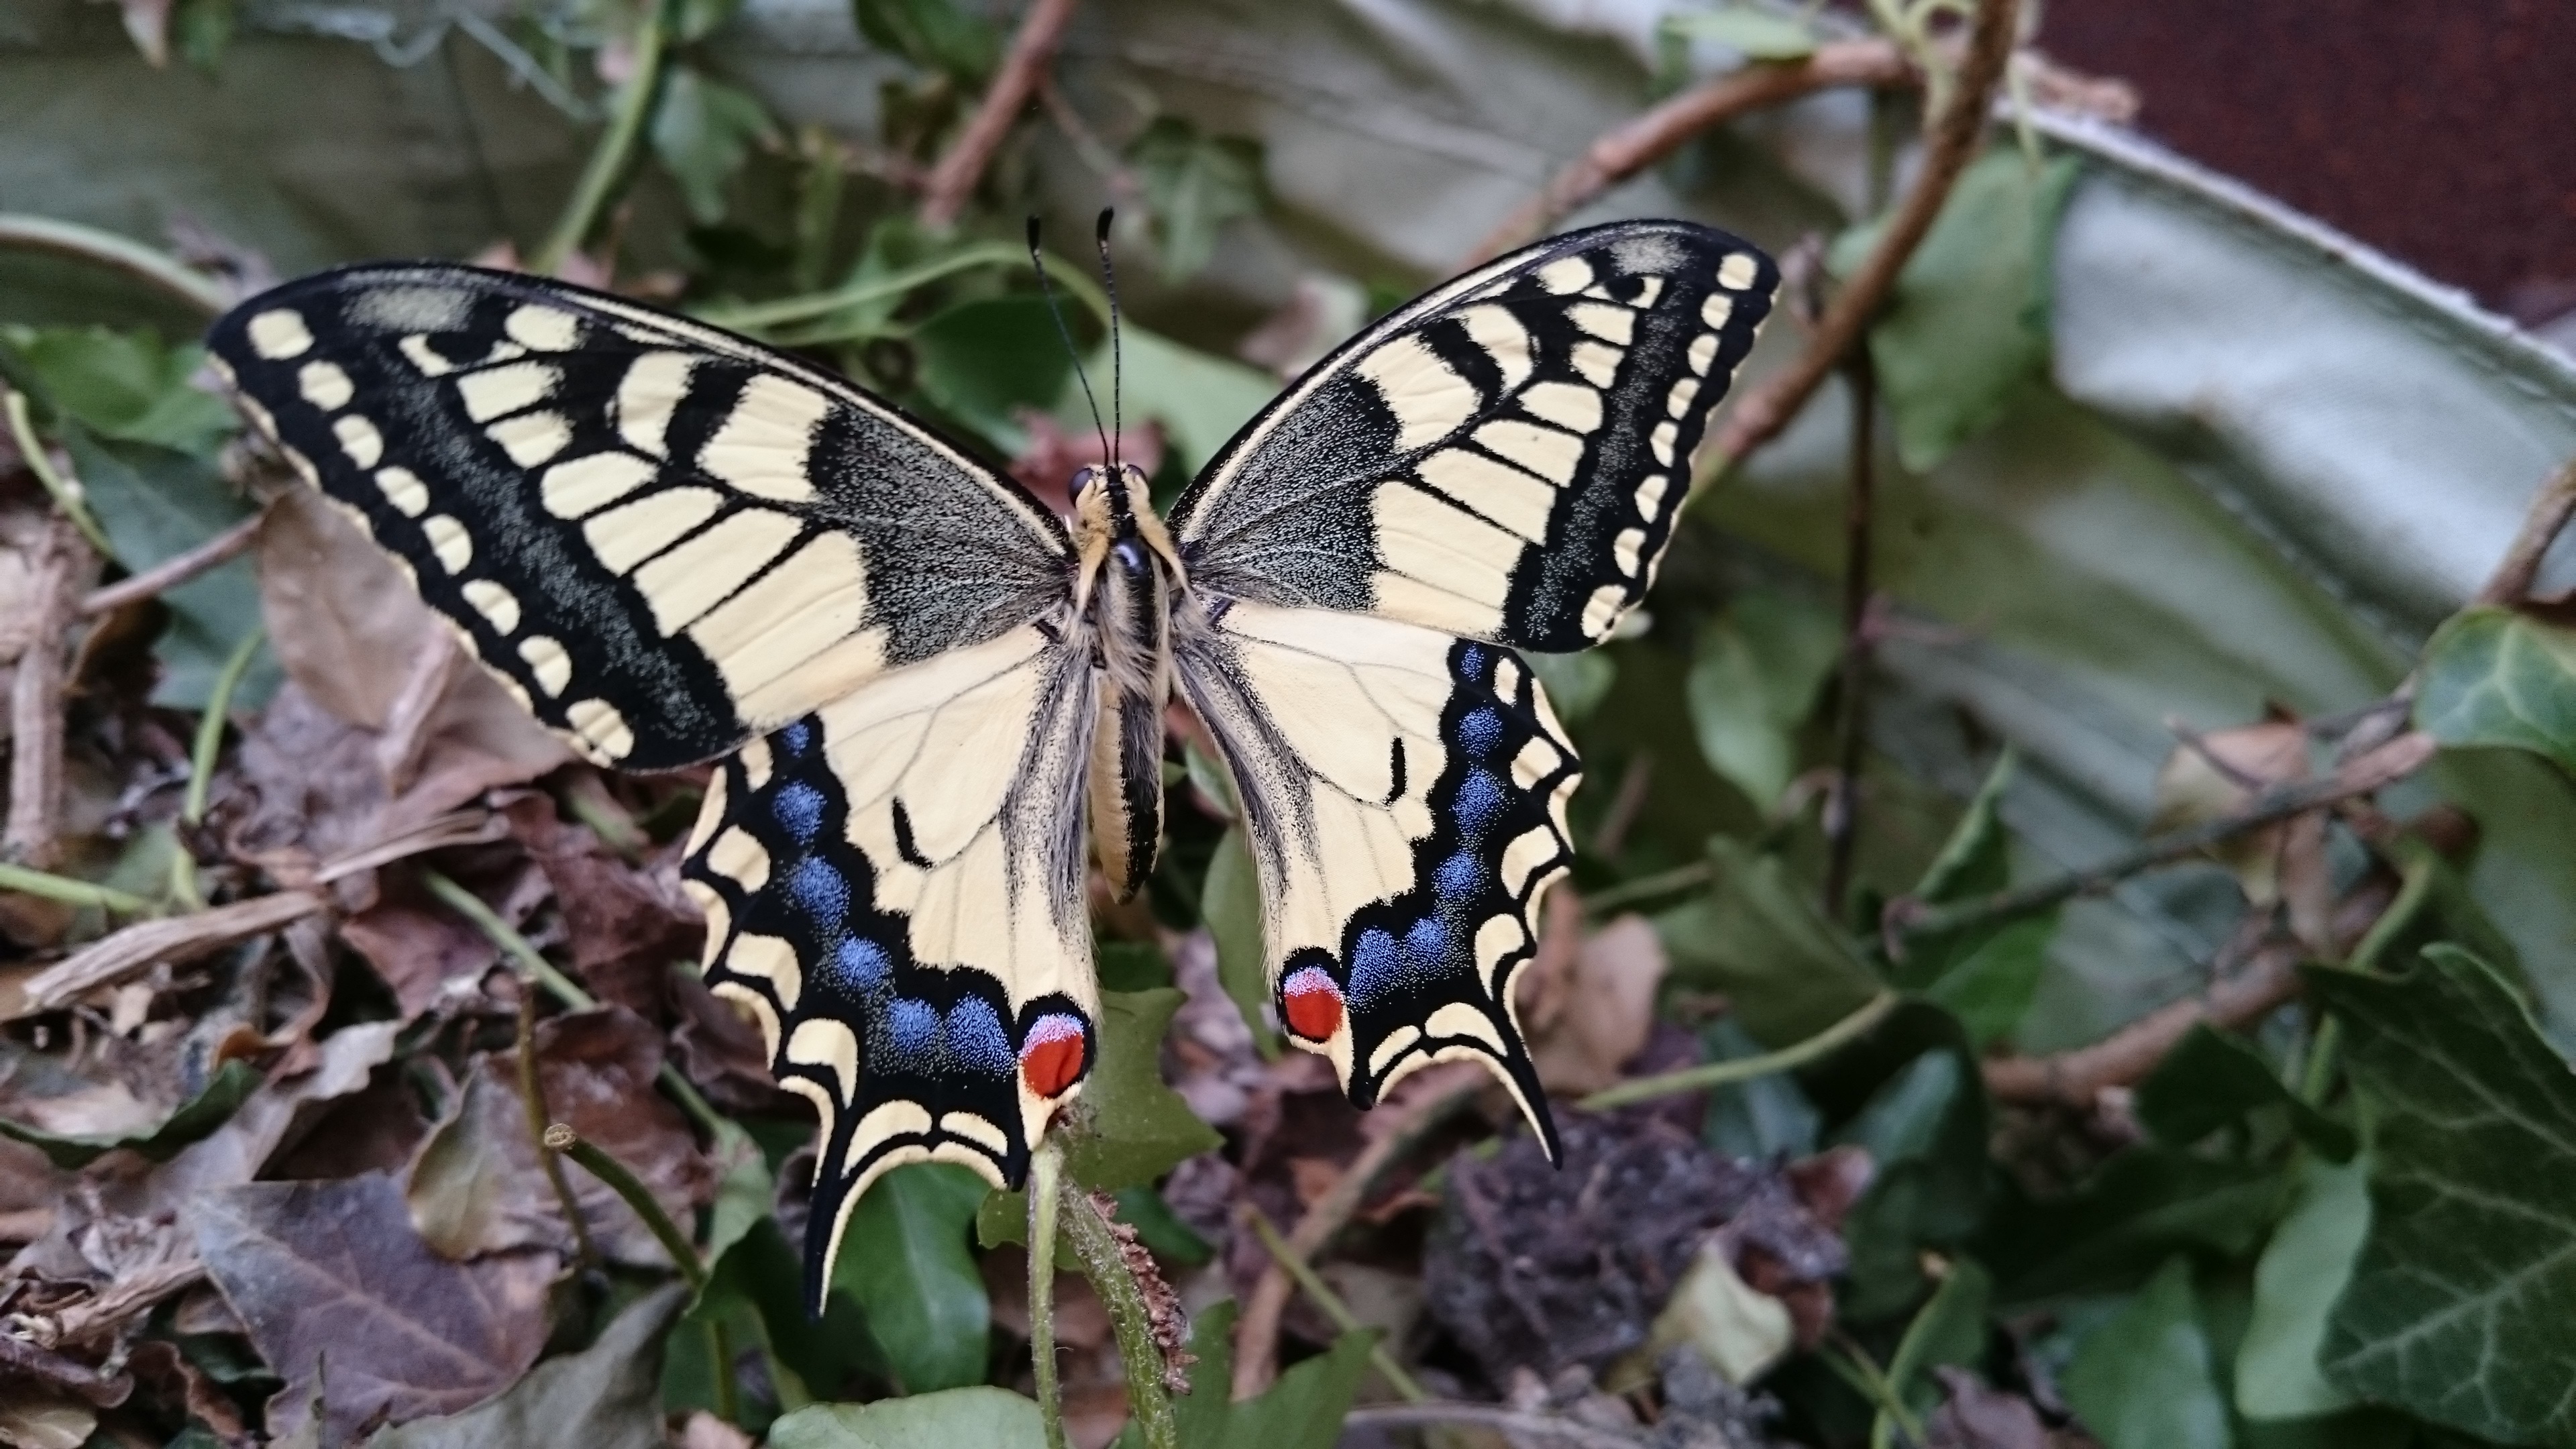
nature, wing, leaf, flower, summer, wildlife, insect, botany, blue, butterfly, yellow, garden, flora, fauna, invertebrate, monarch butterfly, beautiful, macro photography, arthropod, dovetail, pollinator, moths and butterflies